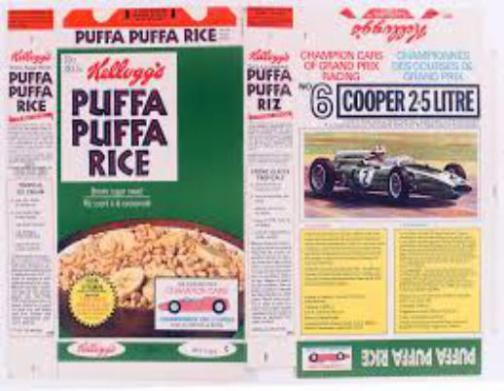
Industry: Food